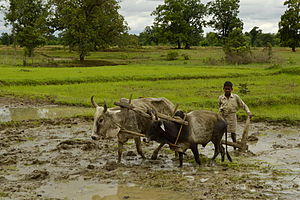
Ard / Udbredelse
Pløjning med ard i Umaria i Indien.
Arden var den ældste form for plov, som blev benyttet til at pløje jorden med, før hjulploven blev opfundet. Den kan ses som et modstykke til hakken og gravestokken. Arden kunne ikke vende jorden. Den blev holdt skråt, hvorved det pileformede hovedskær kastede det meste af jorden til den ene side.